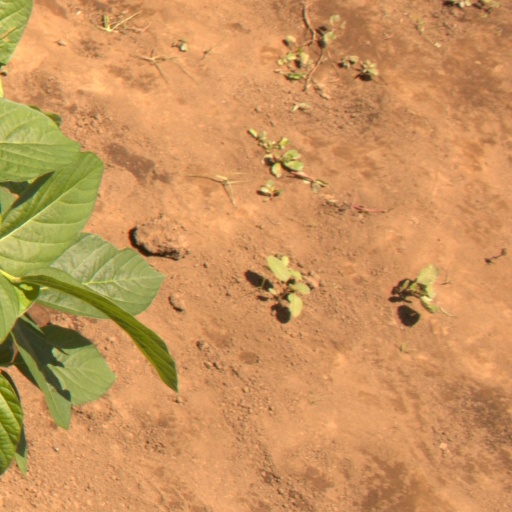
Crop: soybean